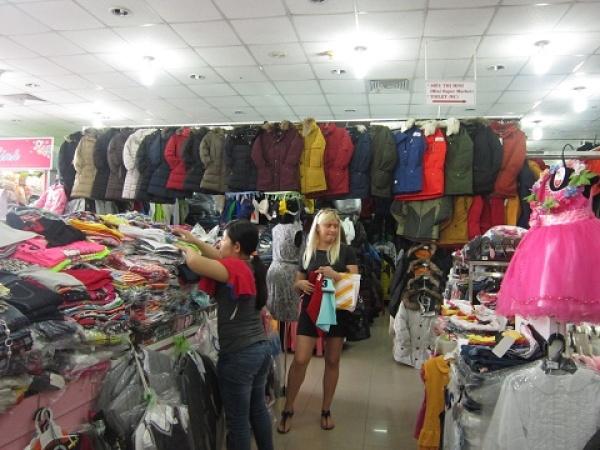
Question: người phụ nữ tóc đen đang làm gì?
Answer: cô ấy đang lựa quần áo